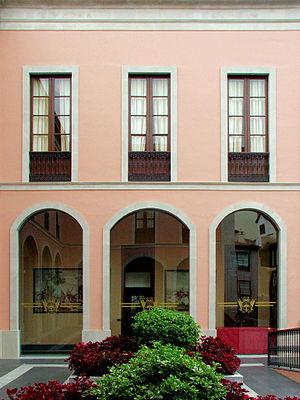
L'Ayuntamiento de la Orotava est l'institution chargée de gouverner la commune de La Orotava sur l'île de Tenerife. Il est présidé par le Maire de la Orotava, qui depuis 1979 est choisi démocratiquement par suffrage universel.